Boxing Day

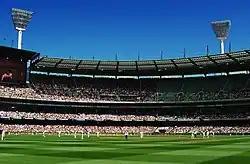
Boxing Day Test at the Melbourne Cricket Ground, 2006

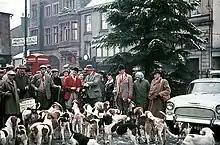
Boxing Day Meet of the Blencathra Foxhounds in Keswick, 1962

In the United Kingdom, it is traditional for the Home Nations' major football leagues (including, most prominently, the Premier League, Scottish Premiership, and NIFL Premiership) to hold a full programme of fixtures on Boxing Day. Originally, matches on Boxing Day were played against local rivals so that teams and their fans would not have to travel long distances to away games on the day after Christmas. The 2022 Premier League Boxing Day fixtures saw the return of domestic top flight football for the 2022–23 Premier League season, following the six-week break for the 2022 FIFA World Cup.